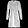
Label: Dress